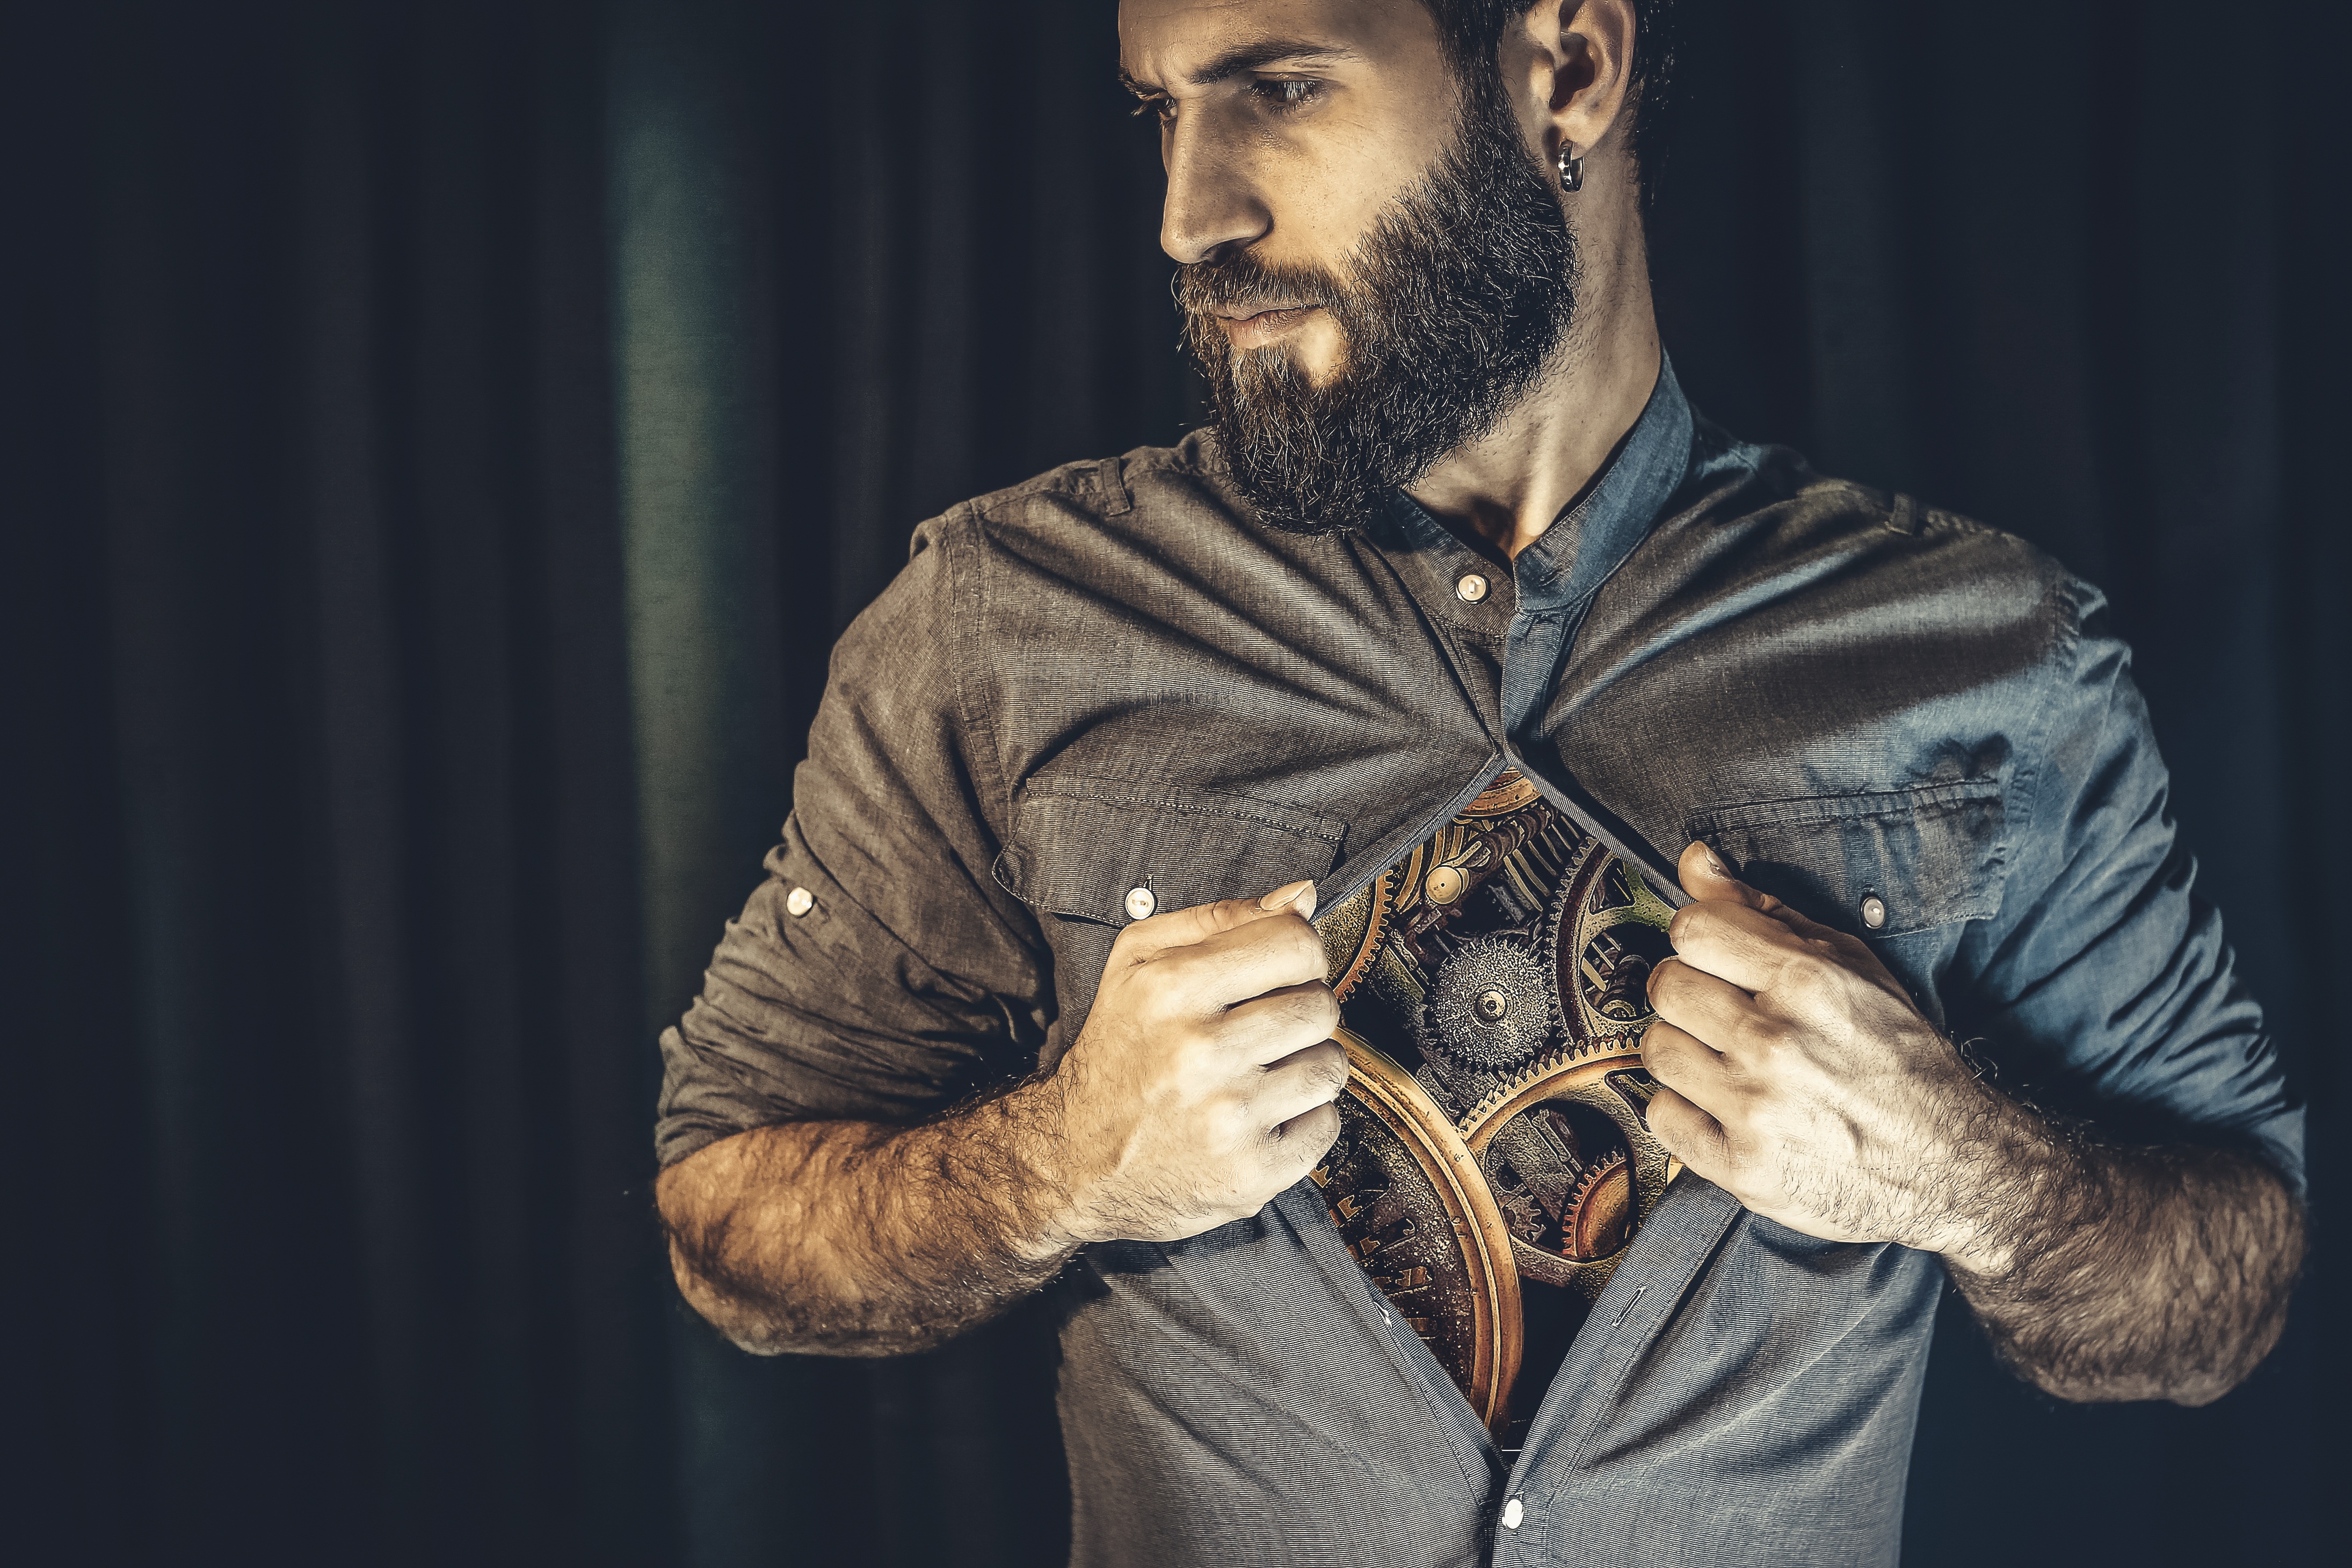
man, person, music, hair, singer, child, musician, beard, mechanical, performance, singing, guitarist, undress, facial hair